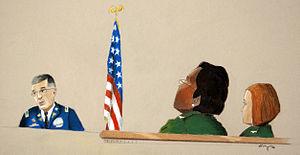
Le croquis d’audience est un dessin d’après nature réalisé au cours d’un procès et publié dans les médias suivant l’actualité judiciaire. Il permet d'illustrer une affaire sans enfreindre les lois des pays qui interdisent toute prise de vue photographique ou cinématographique au cours des audiences des tribunaux.